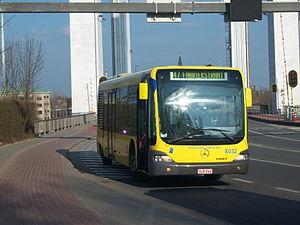
Le Mercedes-Benz Cito, de son nom complet Mercedes-Benz O 520 Cito, est un modèle de midibus hybride diesel-électrique à plancher bas lancé par Mercedes-Benz en 1999 et fabriqué jusqu'en 2003.
Le réseau de bus de Bruxelles est exploité par la STIB et dessert l’ensemble de la Région de Bruxelles-Capitale avec quelques lignes se prolongeant en Flandre.